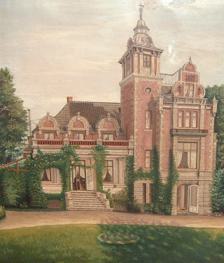
Building: Rolighed (Østerbro)
Country: Denmark
Year built: 1869
Rolighed after being rebuilt in 1869 Rolighed was a country house in what is now the Østerbro district of Copenhagen . As a regular guest of the Melchior family, Hans Christian Andersen died there in August 1875. History Origins Rolighed (the Danish word means "tranquility" or "calmness") built around 1800 as a one-storey house with a mansard roof in a large garden. The property was for a while owned by the military officer Johan Hendrik Hegermann-Lindencrone (1765–1849) and his wife Louise Hegermann-Lindencrone . They were known for hosting literary salons attended by some of the leading cultural figures of the Danish Golden Age . Johan Hendrik Hegermann-Lindencrone died at Rolighed in 1849. Melchior family and Hans Christian Andersen Jewish merchant Moritz G. Melchior and his wife Dorothea acquired it as a summer residence in the 1850s. In 1869, they had it completely rebuilt in the Dutch Renaissance or Christian IV style of Rosenborg Castle with a tower and rounded Dutch gables . Andersen at Rolighed: Israel Melchior (c. 1867) Moritz and Dorothea Melchior entertained a variety of famous guests from the late 1850s when the family business really began to prosper. The most famous of these were certainly Hans Christian Andersen who was a frequent visitor, first in their home on Højbro Plads then increasingly at Rolighed where, in 1866, he was given his own room with a balcony overlooking the Øresund . Moritz' brother Israel , a keen amateur photographer, was also a frequent visitor. Andersen, who was interested in photography himself, and he became good friends with the result that Israel took many photographs of family gatherings at Rolighed together with Andersen. Andersen had become increasingly ill after a fall in 1872. He relied increasingly on the care the Melchiors gave him, spending long periods at Rolighed. On 12 June 1875, he arrived there for the last time. A week later he was no longer able to write his diary which instead he dictated to the Melchiors and their children. At 11 a.m. on 4 August, he died peacefully in his bed. Commemorative plaque The house was demolished in 1898 to be replaced by today's apartment building. A plaque has been erected, commemorating Andersen's place of death. It contains two lines from a short poem by Andersen, testifying to his feelings for Rolighed: Mit hjem i Hjemmet, hvor bag Hyldens Hang mit Liv fik Solskin og min Harpe Klang which can be translated into English as: My home in the home, behind the elderflower Gave sunshine to my life and made my harp ring See also Wikimedia Commons has media related to Rolighed, Østerbro . Israel B. Melchior Rosenvænget References This article draws on the Danish Wikipedia article Rolighed (Østerbro) .